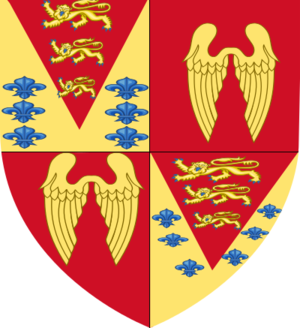
Edward Adolphus St Maur, 11ᵉ duc de Somerset KG, FRS, titré Lord Seymour jusqu'en 1793, était un propriétaire britannique et un mathématicien amateur.